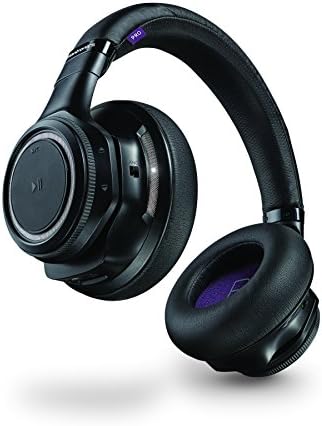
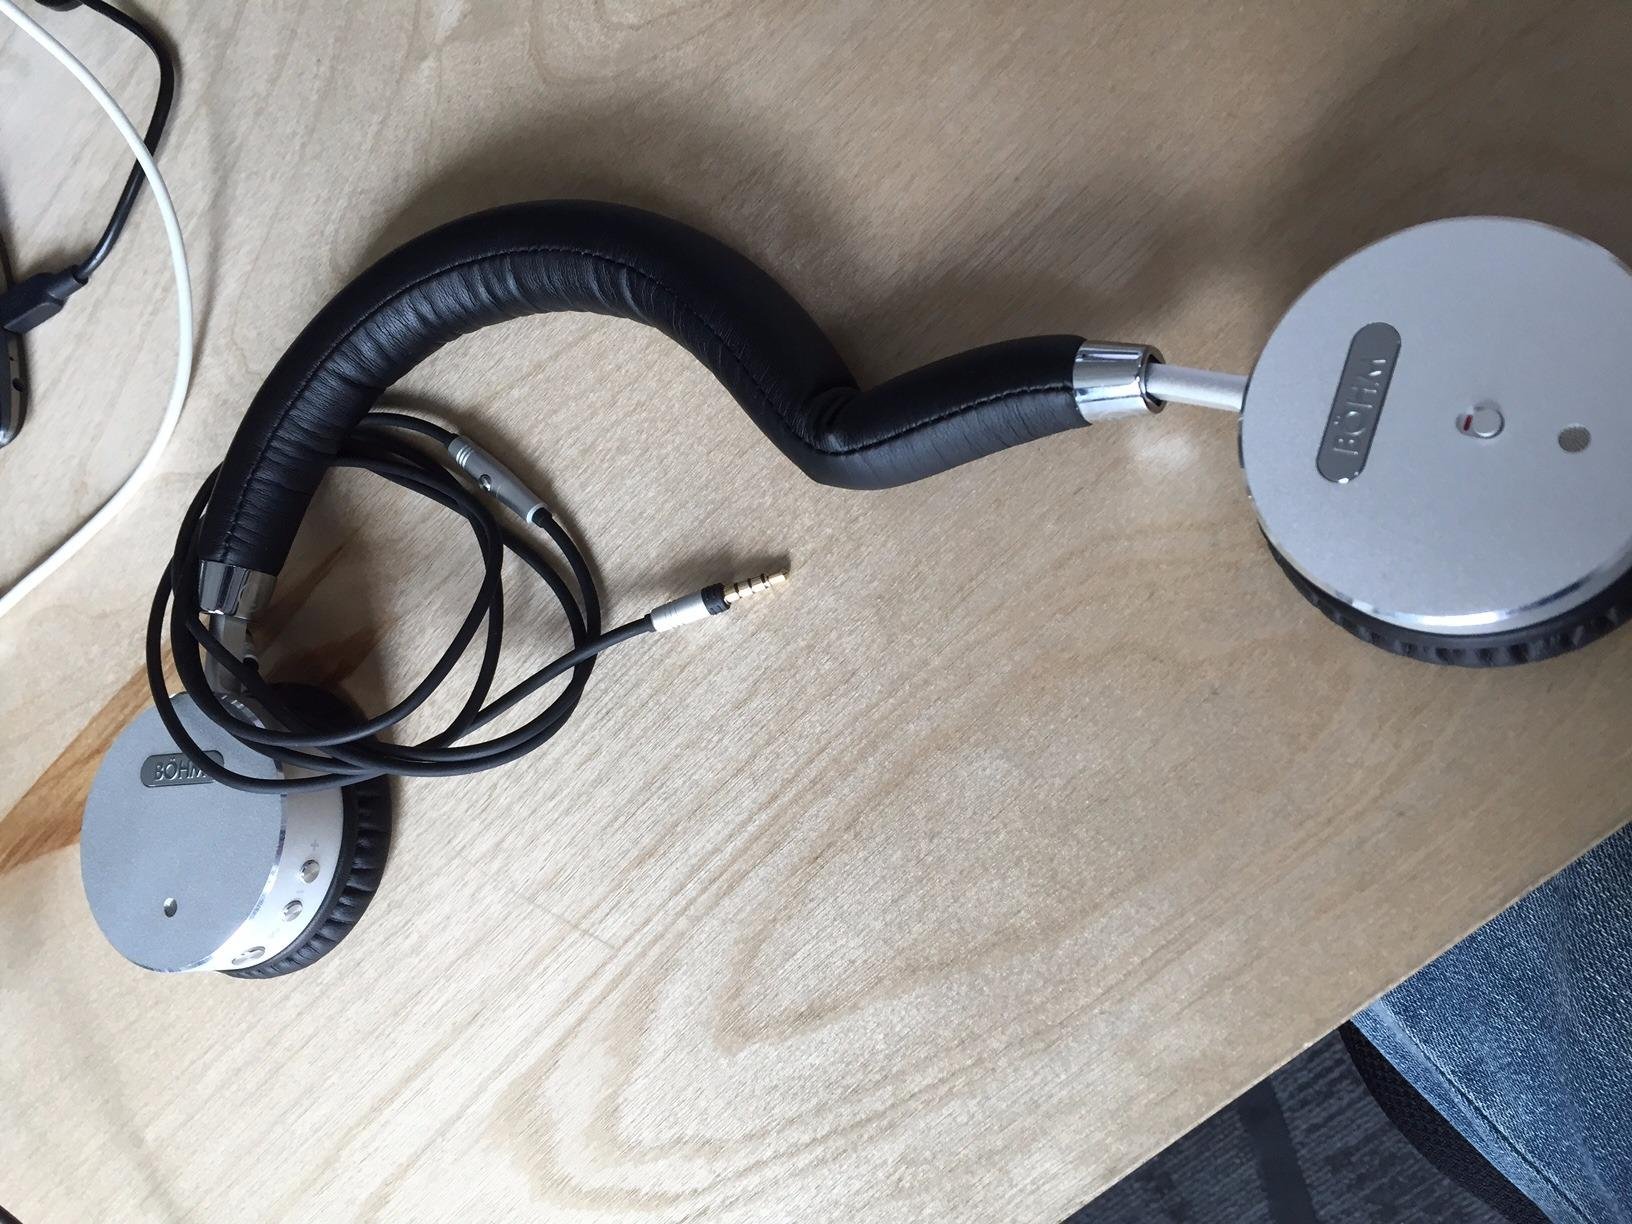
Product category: headphones
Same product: no